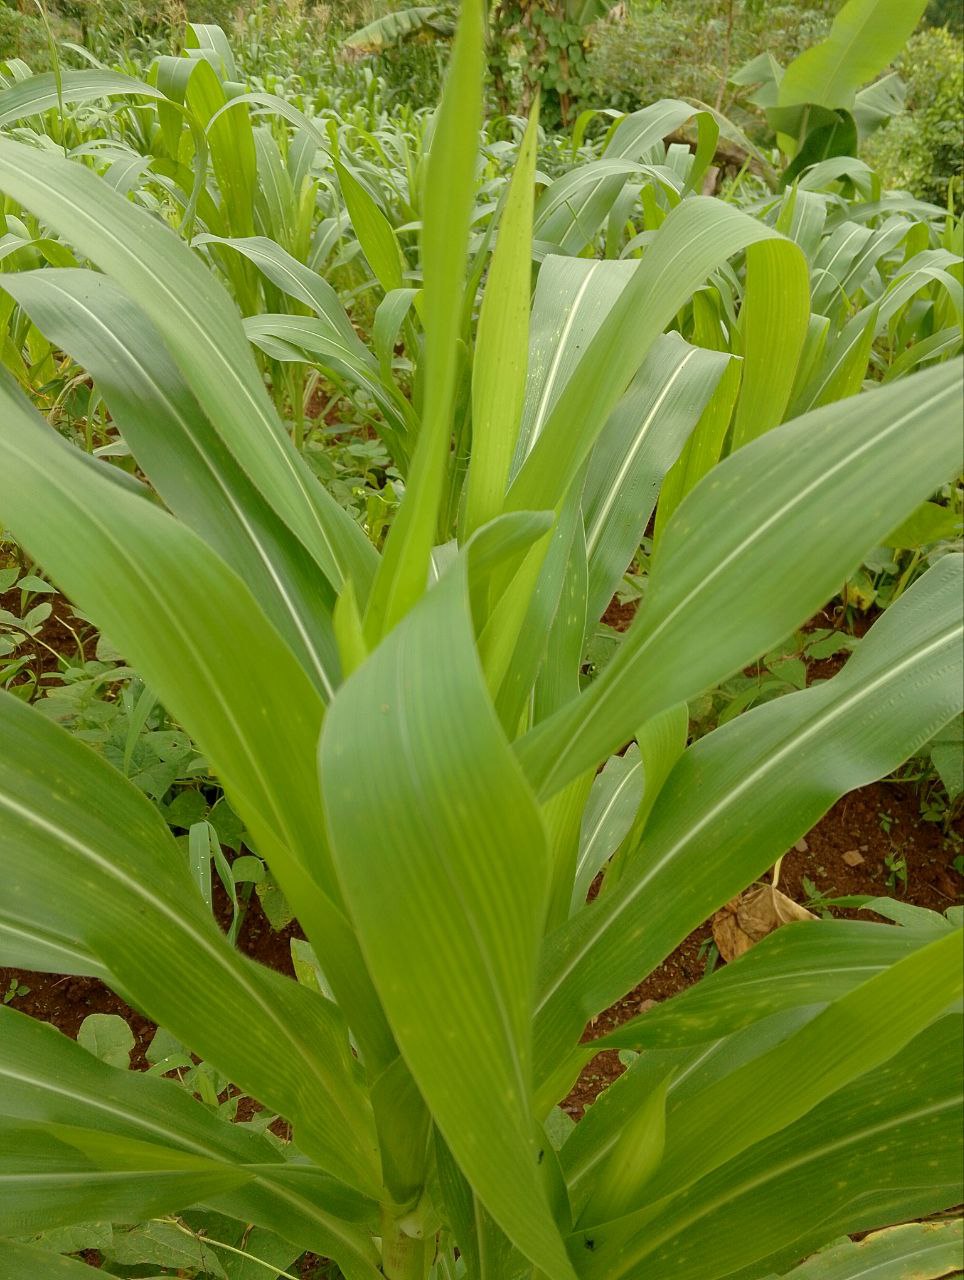
Label: spodoptera_frugiperda